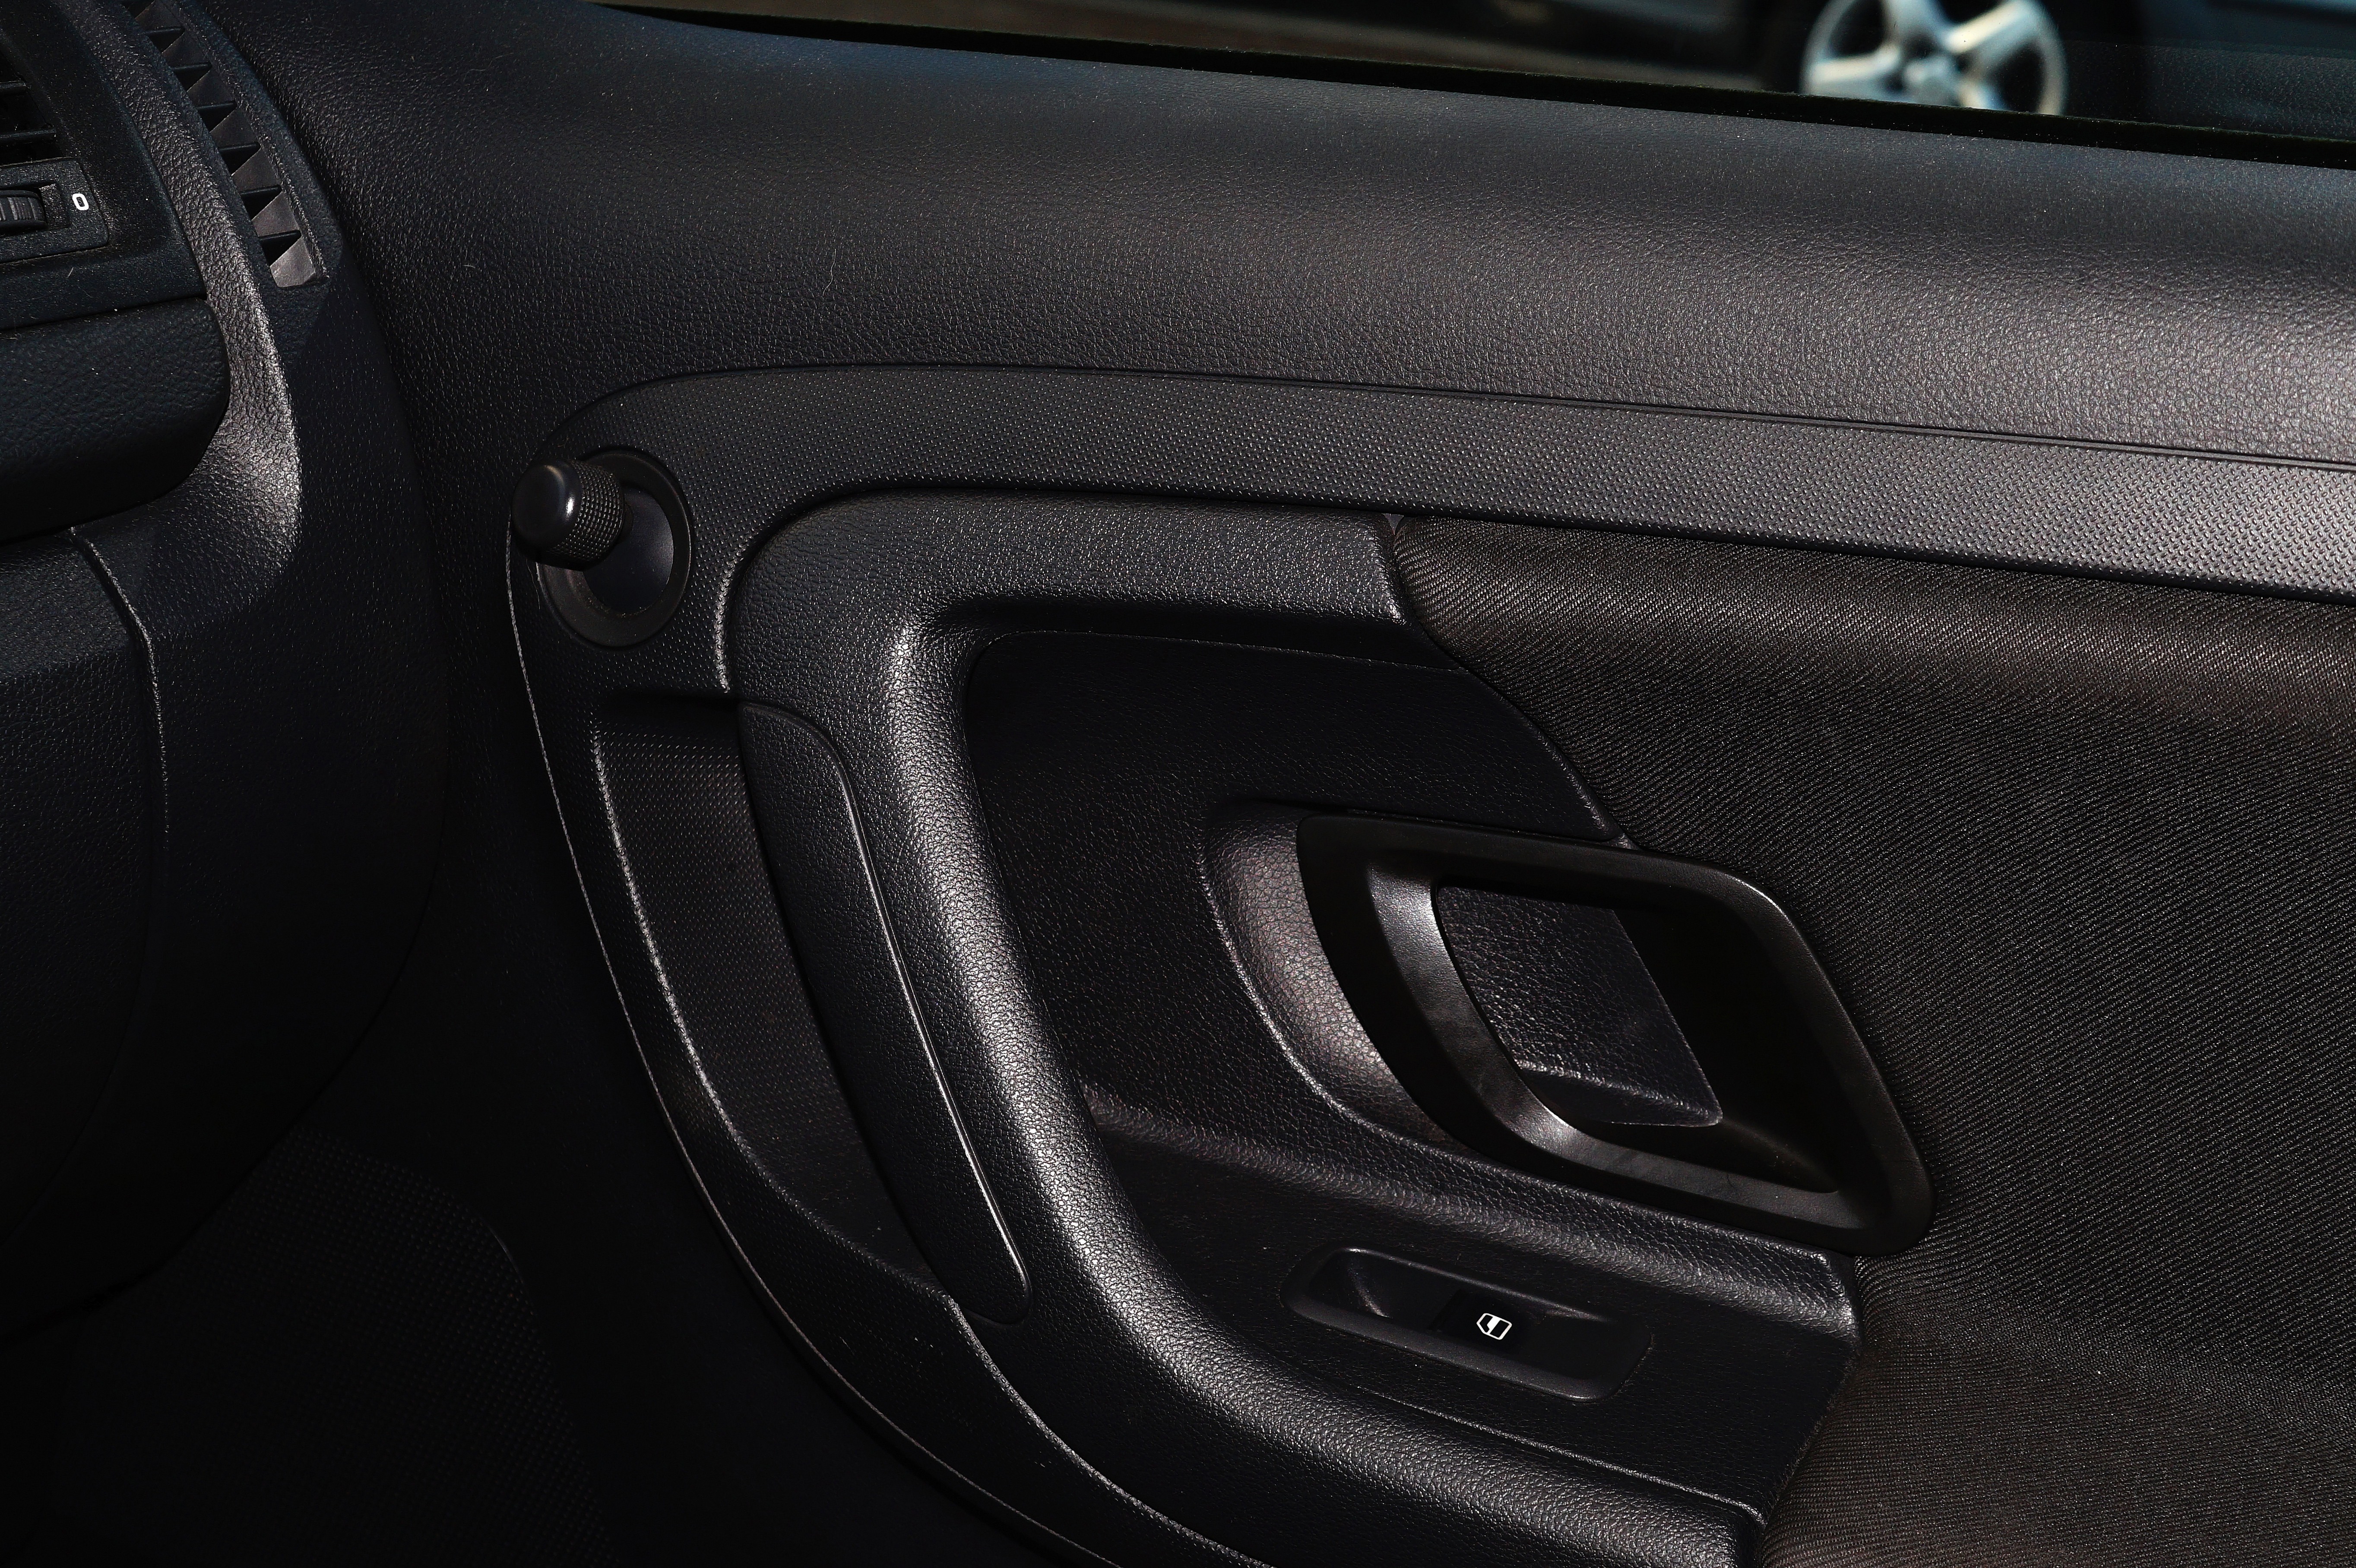
car, wheel, interior, vehicle, auto, steering wheel, file, car door, sedan, door handle, city car, sport utility vehicle, land vehicle, passenger compartment, automobile make, automotive exterior, compact car, luxury vehicle, family car, executive car